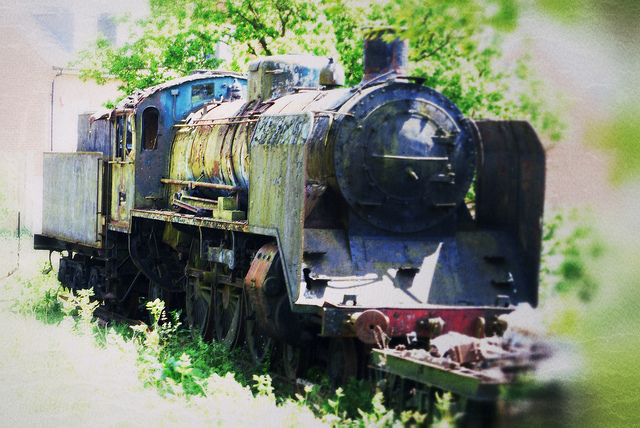
An old rusty train sits on the tracks.

Old train on overgrown tracks surrounded by trees and foilage